Godfrey Collins

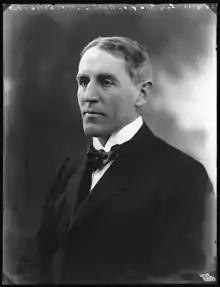
Sir Godfrey Collins

Sir Godfrey Pattison Collins, (26 June 1875 – 13 October 1936) was a Scottish Liberal Party (and later National Liberal Party) politician.